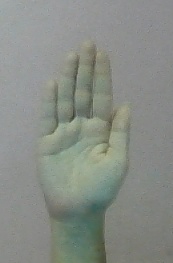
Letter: seen